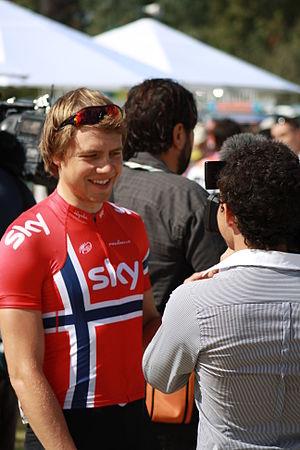
Les championnats de Norvège de cyclisme sur route sont disputés tous les ans.